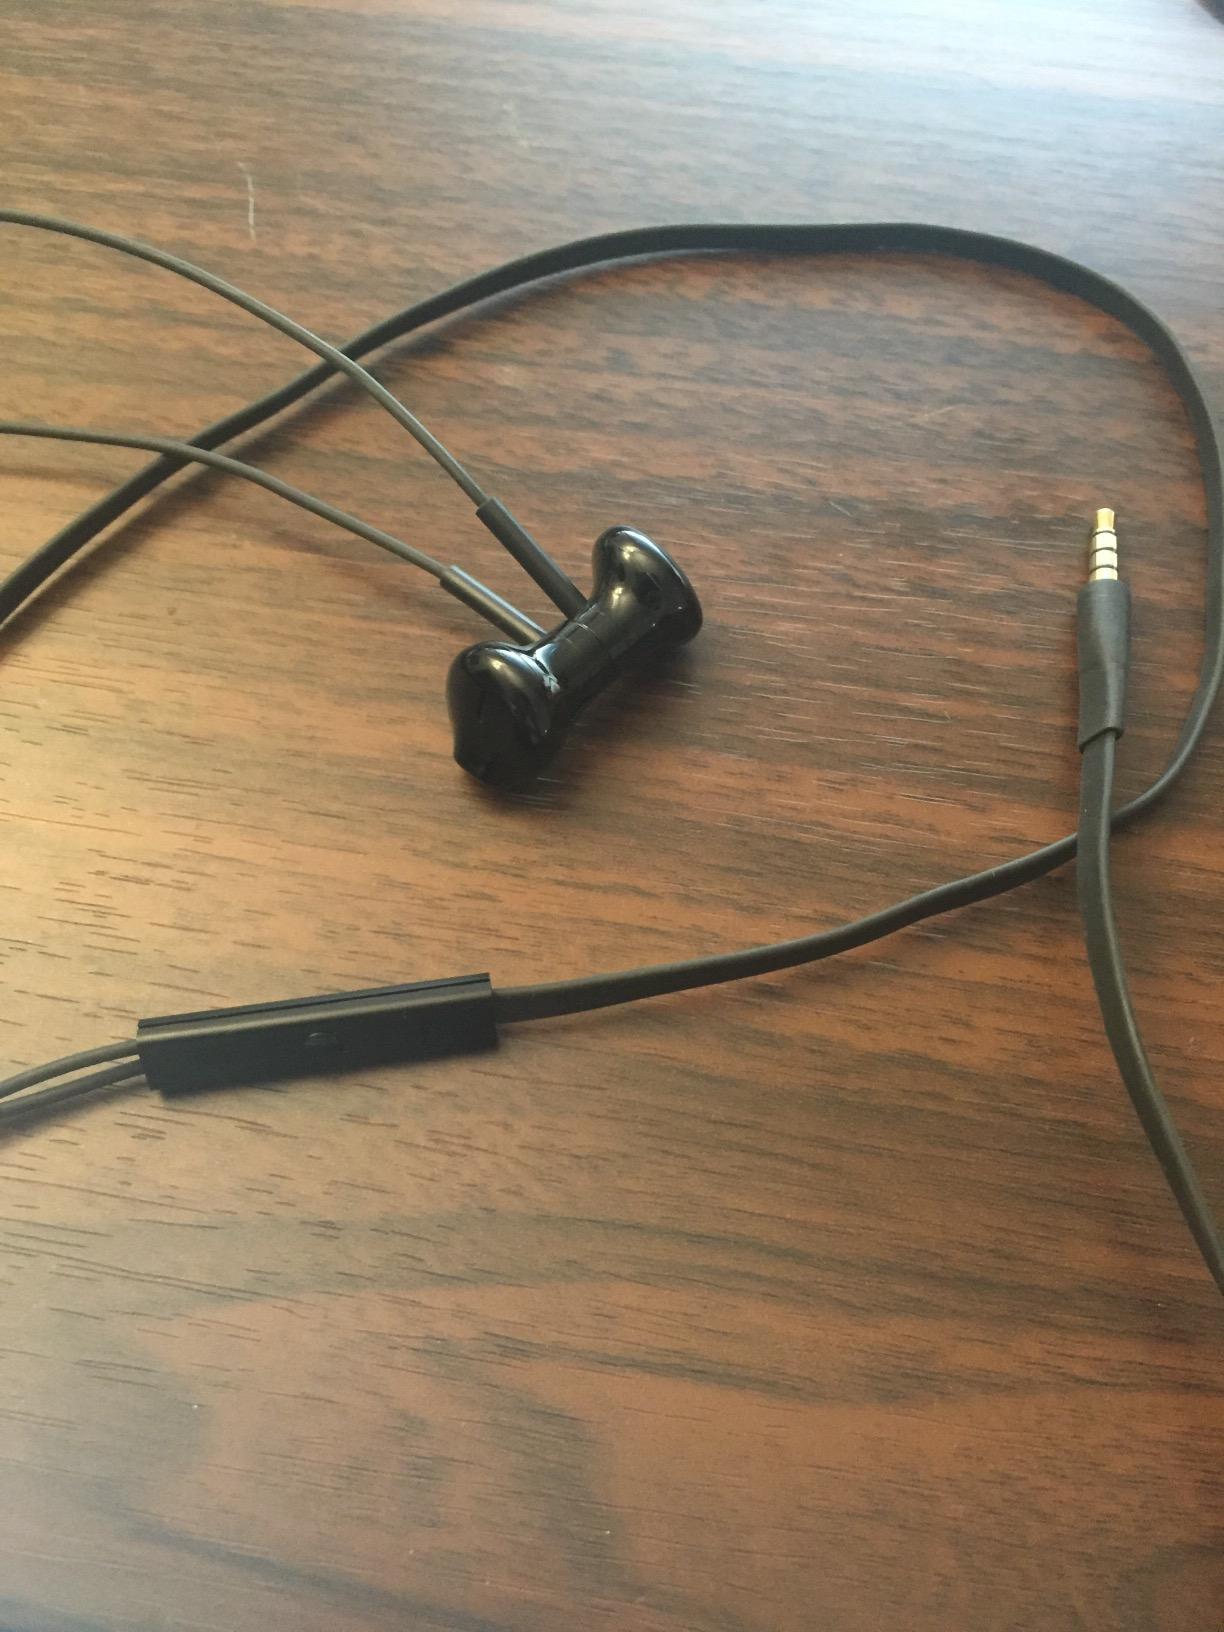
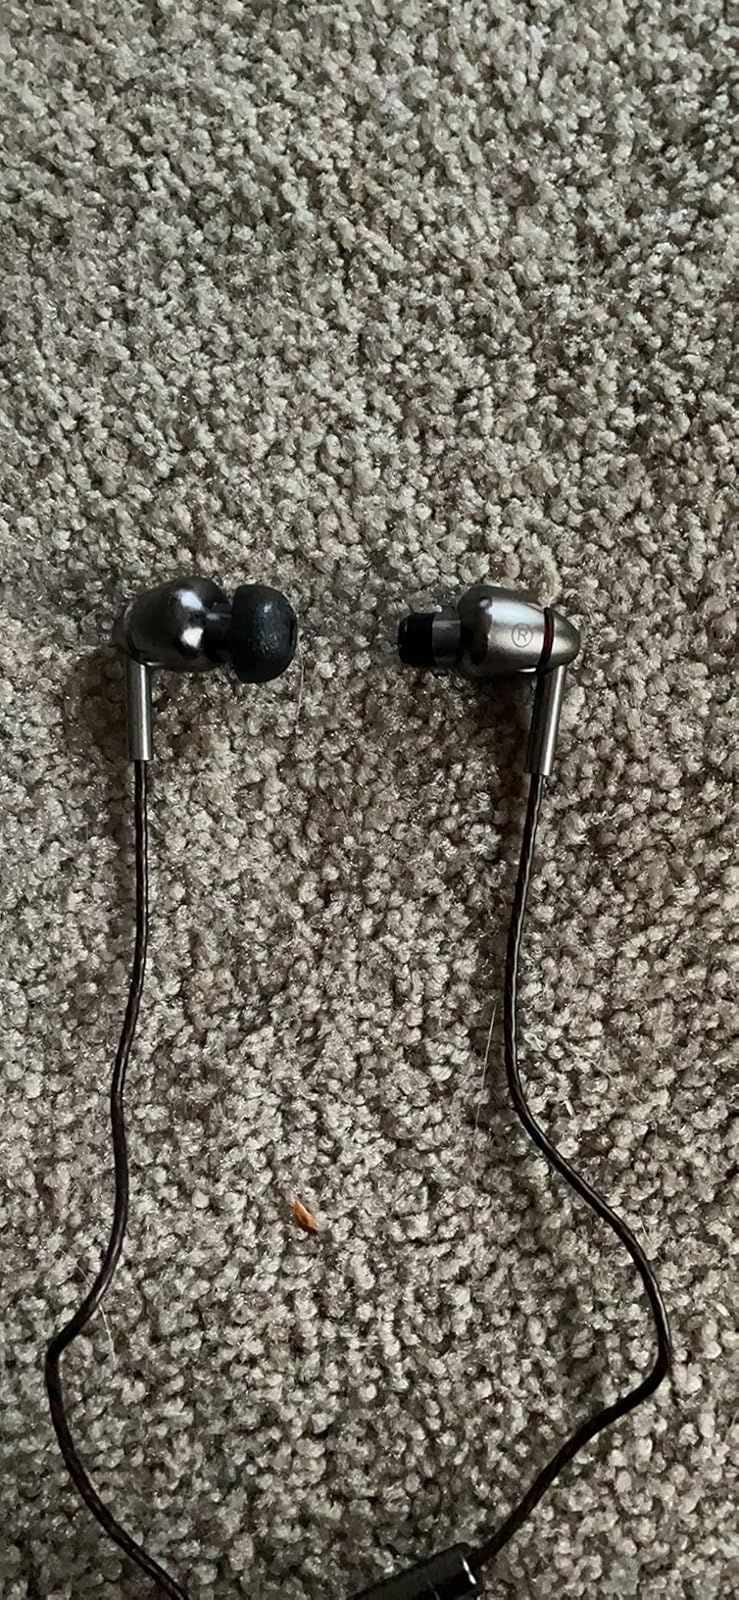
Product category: headphones
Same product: no